French ship Bretagne (1766)

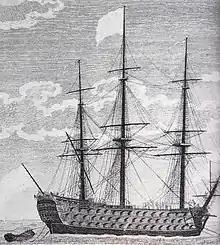
Depiction on "Bretagne" flying the white ensign of the Ancien Régime.

By 3 January 1764, the commission was requesting revised versions of the plans as to reduce the dimensions of "Bretagne". On 23, Groignard submitted his new plans, along with a memorandum underlining that this version would not allow the ship to hold six month worth of food and was compromising her stability, speed and maneuverability; furthermore, he warned that the lower headspace of the gundecks in the smaller project would hinder evacuation of smoke from the guns in combat conditions. On 19 February, Choiseul declined to approve the revised plans and requested a third version; Groignard quickly completed the new plans and went directly to Paris himself to submit them, short-circuiting the construction Commission of the Estates of Brittany and talking Choiseul out of the notion that the lower battery could be armed with 24-pounders instead of 36-pounders to reduce the cost. On 7 May, Choiseul informed the Commission that his plans had met with approval and that the construction could begin.